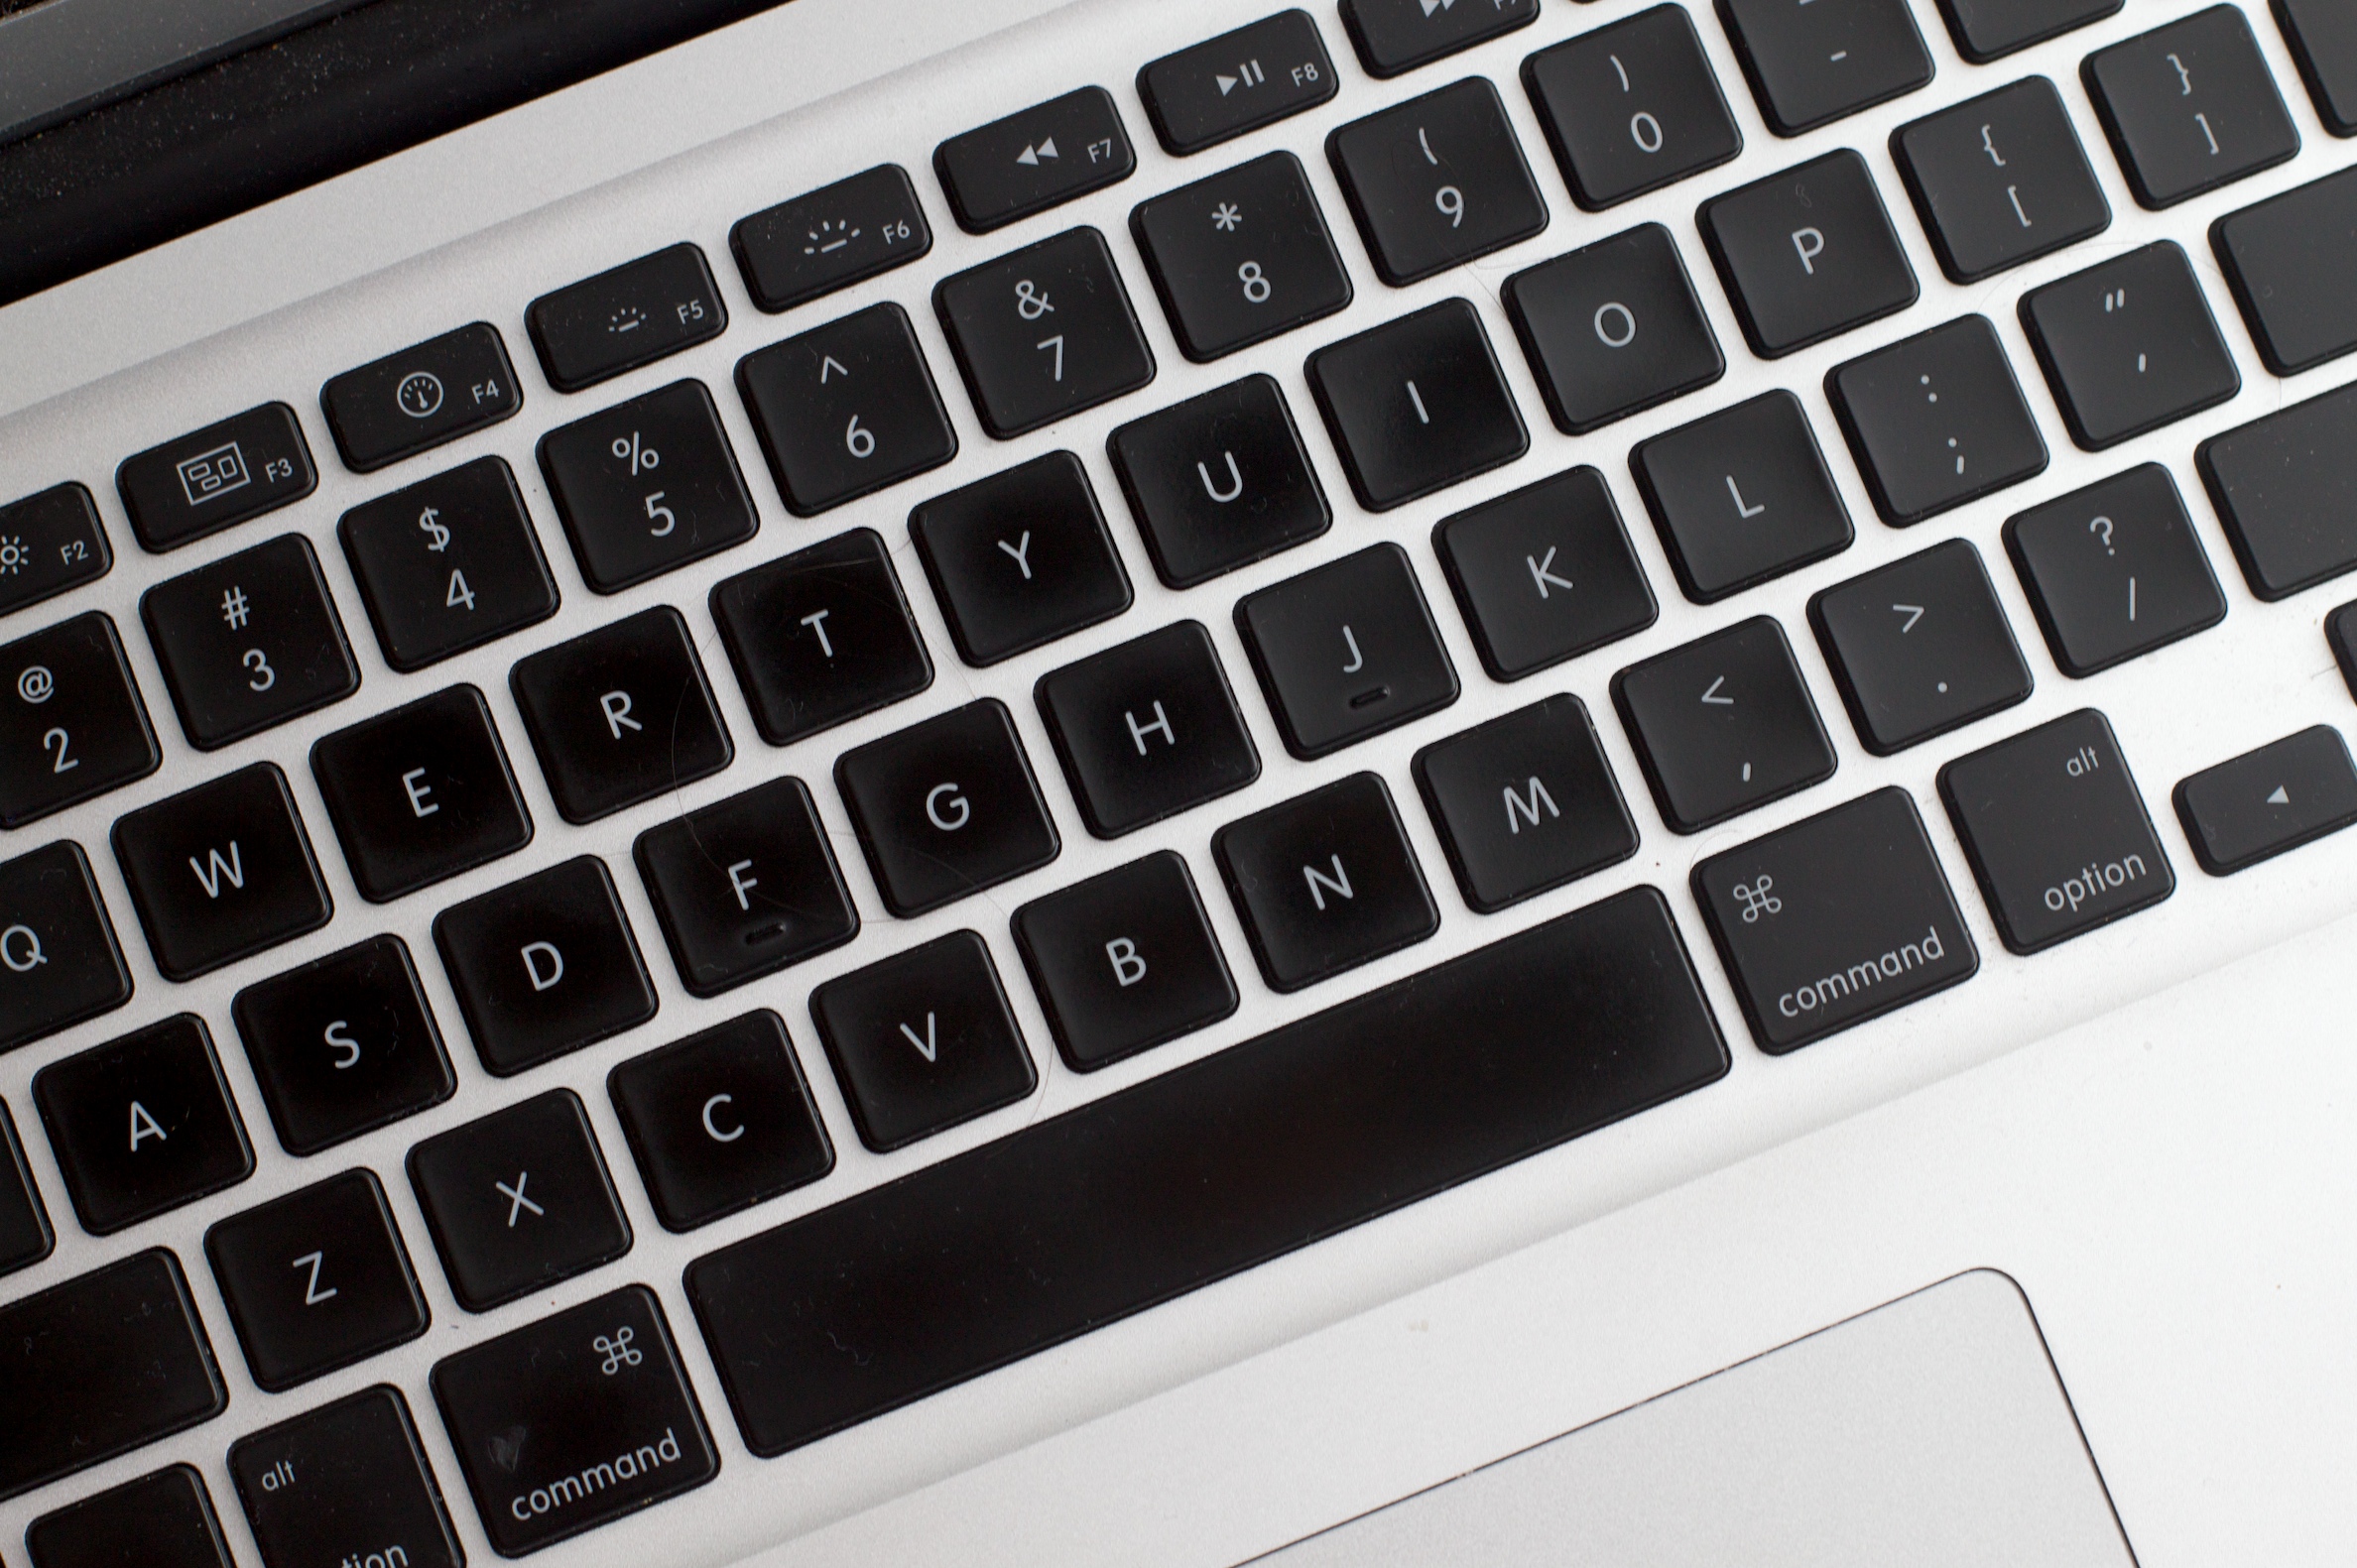
laptop, computer, keyboard, technology, white, black, monochrome, font, plpconnectu, multimedia, computer keyboard, electronic device, computer hardware, musical keyboard, electronic keyboard, laptop replacement keyboard